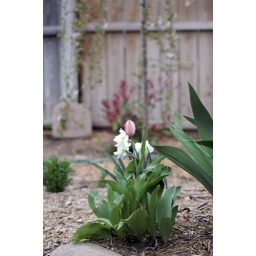
Mom's flowers with Maggie's tree in the background